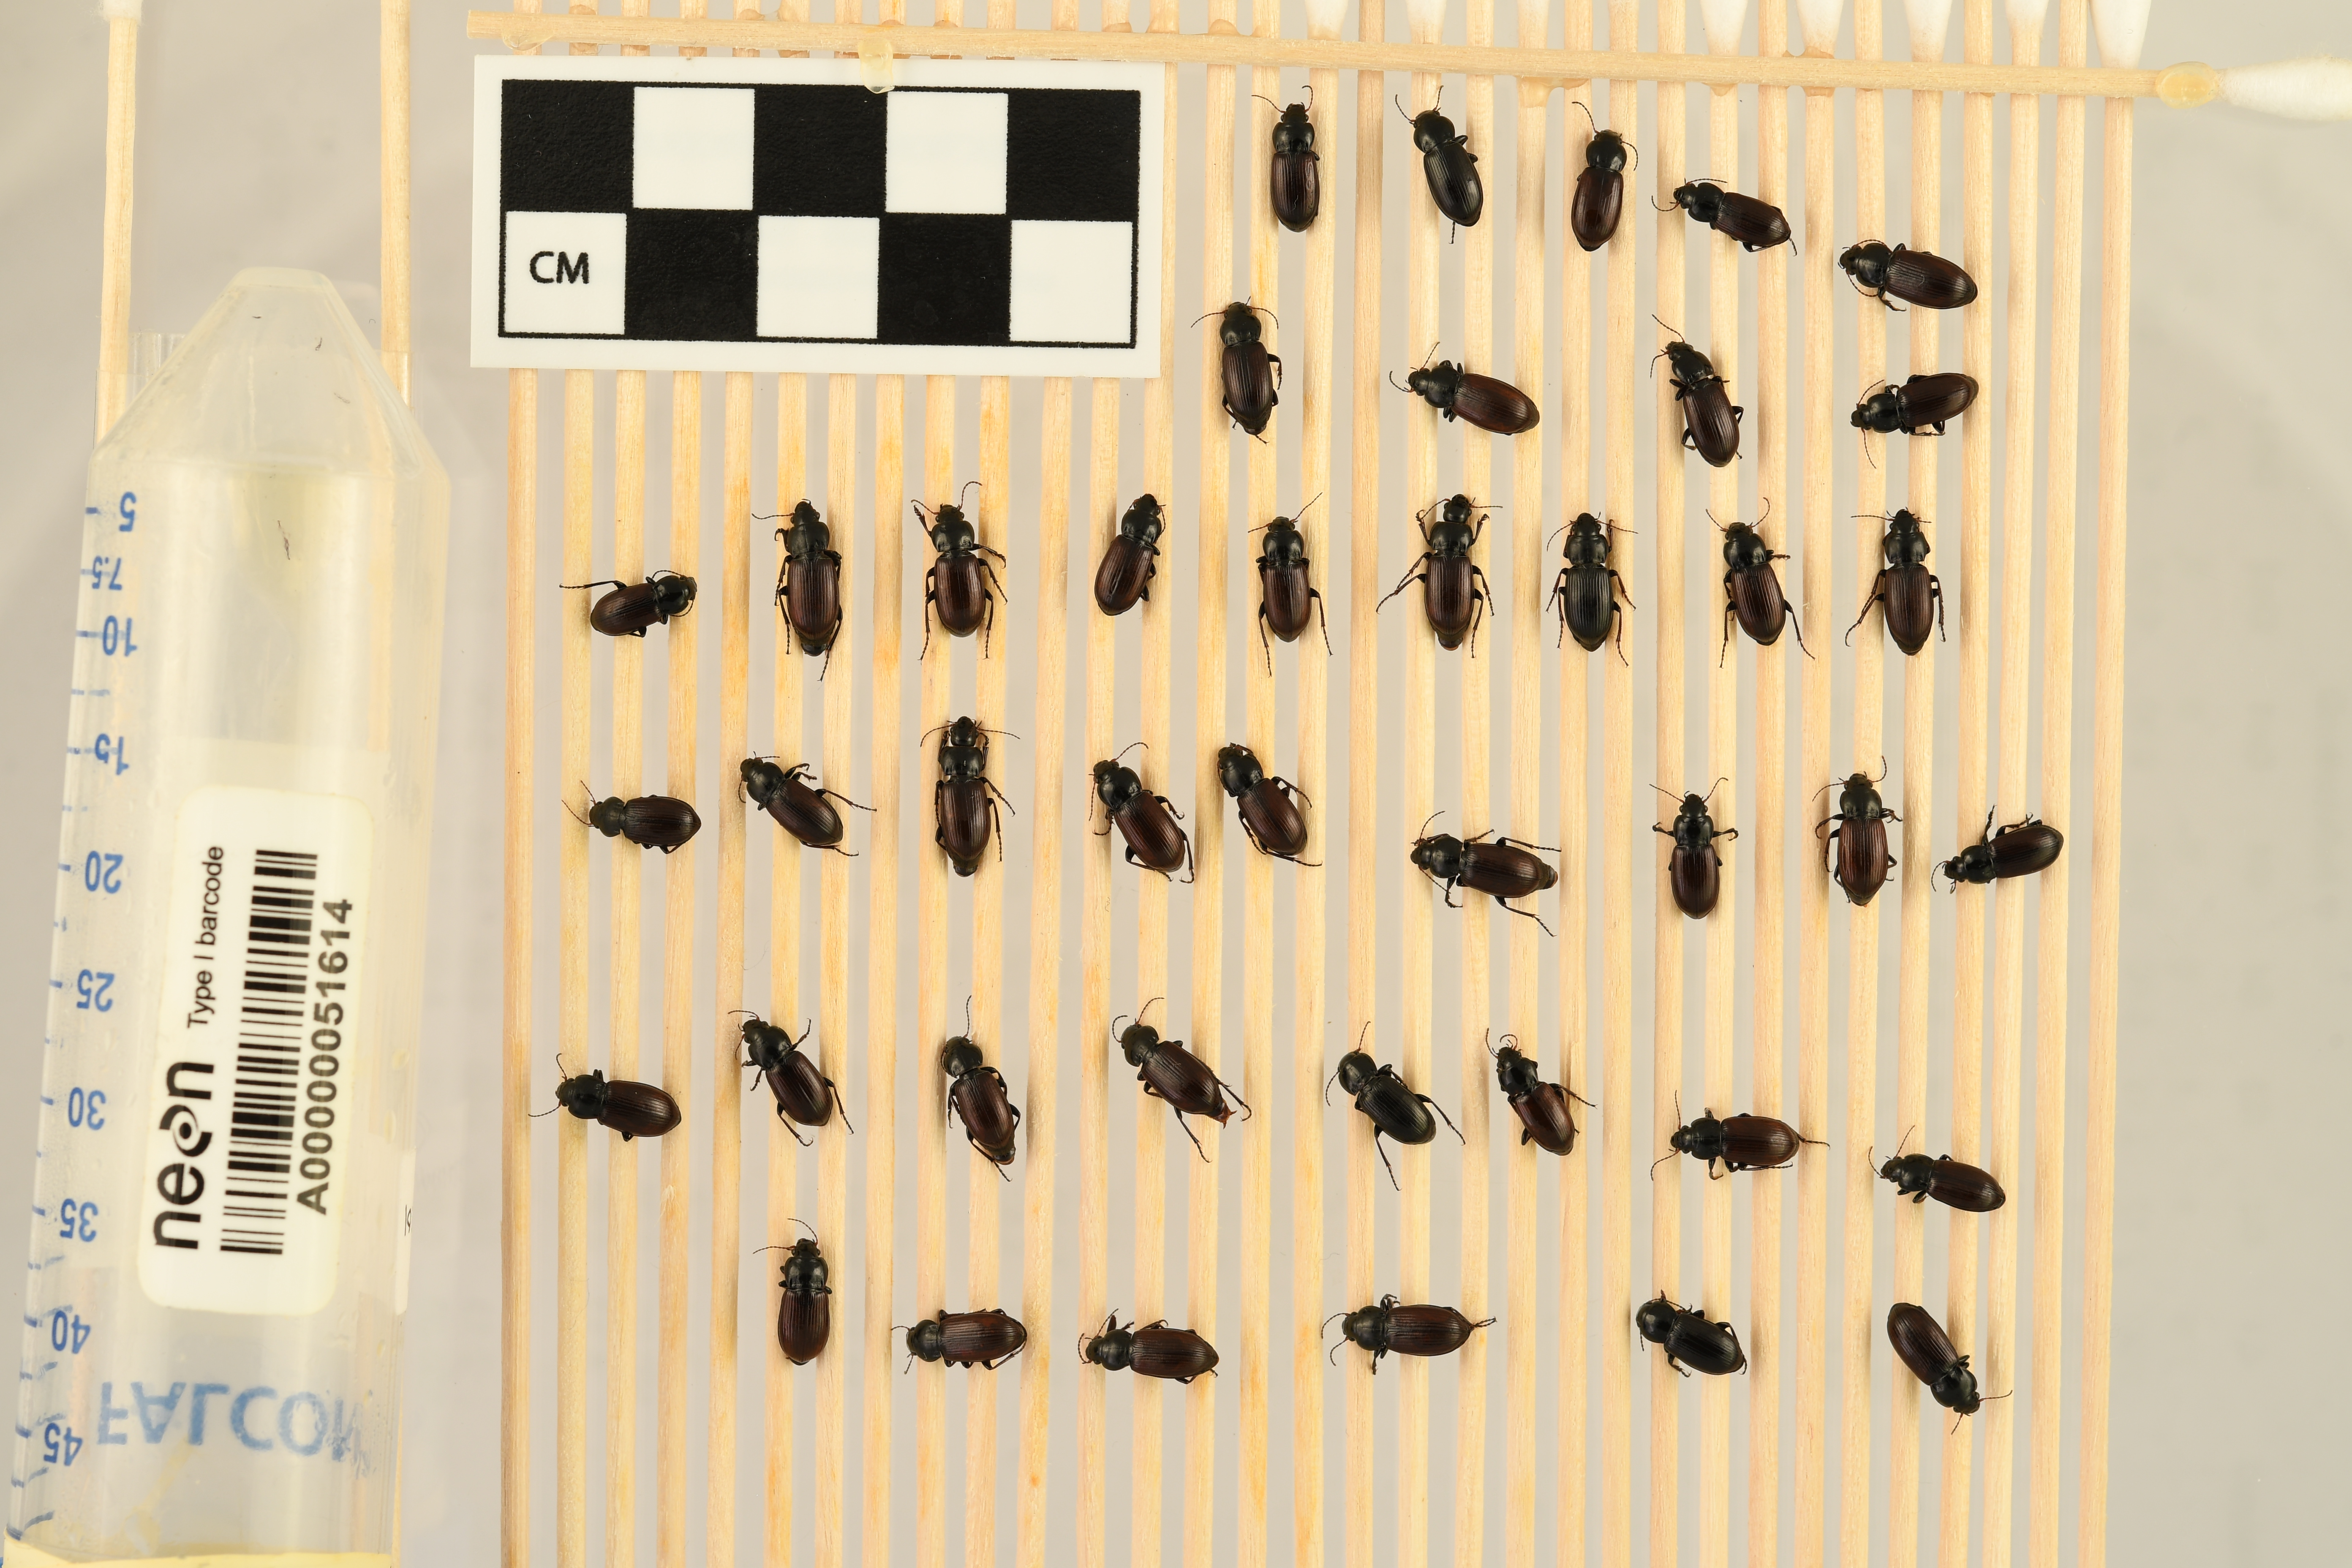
Amara alpina — Niwot Ridge NEON, plot NIWO_006. Beetle 33, ElytraLength: 0.5491 cm (lying flat: Yes)

Amara alpina — Niwot Ridge NEON, plot NIWO_006. Beetle 33, ElytraWidth: 0.3244 cm (lying flat: Yes)

Amara alpina — Niwot Ridge NEON, plot NIWO_006. Beetle 34, ElytraLength: 0.6311 cm (lying flat: Yes)

Amara alpina — Niwot Ridge NEON, plot NIWO_006. Beetle 34, ElytraWidth: 0.3701 cm (lying flat: Yes)

Amara alpina — Niwot Ridge NEON, plot NIWO_006. Beetle 35, ElytraLength: 0.6323 cm (lying flat: Yes)

Amara alpina — Niwot Ridge NEON, plot NIWO_006. Beetle 35, ElytraWidth: 0.3036 cm (lying flat: Yes)

Amara alpina — Niwot Ridge NEON, plot NIWO_006. Beetle 36, ElytraLength: 0.592 cm (lying flat: Yes)

Amara alpina — Niwot Ridge NEON, plot NIWO_006. Beetle 36, ElytraWidth: 0.3711 cm (lying flat: Yes)

Amara alpina — Niwot Ridge NEON, plot NIWO_006. Beetle 37, ElytraLength: 0.6825 cm (lying flat: Yes)

Amara alpina — Niwot Ridge NEON, plot NIWO_006. Beetle 37, ElytraWidth: 0.3501 cm (lying flat: Yes)

Amara alpina — Niwot Ridge NEON, plot NIWO_006. Beetle 38, ElytraLength: 0.6717 cm (lying flat: Yes)

Amara alpina — Niwot Ridge NEON, plot NIWO_006. Beetle 38, ElytraWidth: 0.3413 cm (lying flat: Yes)

Amara alpina — Niwot Ridge NEON, plot NIWO_006. Beetle 39, ElytraLength: 0.6802 cm (lying flat: Yes)

Amara alpina — Niwot Ridge NEON, plot NIWO_006. Beetle 39, ElytraWidth: 0.3601 cm (lying flat: Yes)

Amara alpina — Niwot Ridge NEON, plot NIWO_006. Beetle 40, ElytraLength: 0.626 cm (lying flat: Yes)

Amara alpina — Niwot Ridge NEON, plot NIWO_006. Beetle 40, ElytraWidth: 0.3353 cm (lying flat: Yes)

Amara alpina — Niwot Ridge NEON, plot NIWO_006. Beetle 41, ElytraLength: 0.688 cm (lying flat: Yes)

Amara alpina — Niwot Ridge NEON, plot NIWO_006. Beetle 41, ElytraWidth: 0.356 cm (lying flat: Yes)